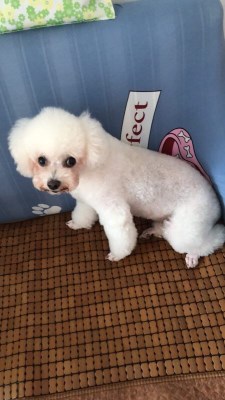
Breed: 3083-n000117-Bichon_Frise